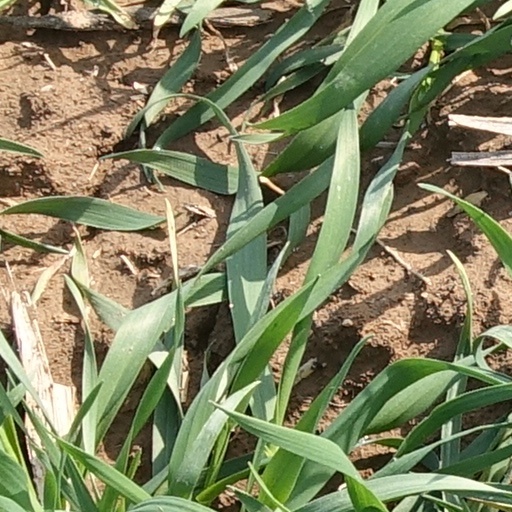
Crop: wheat